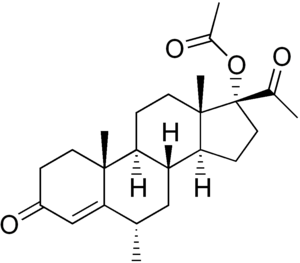
L’acétate de médroxyprogestérone, connu aussi sous le nom acétate de 17α-hydroxy-6α-méthylprogestérone, ou Depo-Provera est une forme synthétique de progestérone. Il est utilisé principalement comme contraceptif mais sert aussi de traitement hormonal de la ménopause et pour le traitement de l'endométriose.